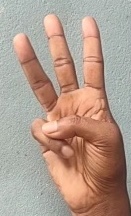
ASL sign: W